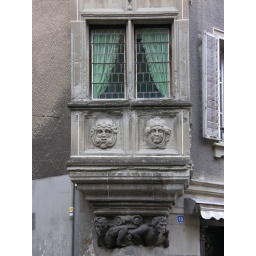
window in a corner tower in Fribourg